Margot Klestil-Löffler

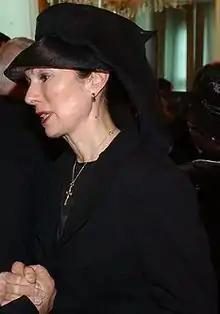
Margot Klestil-Löffler at her husband's funeral (2004)

Margot Klestil-Löffler (born 4 March 1954 in Dobersberg, Lower Austria) is an Austrian diplomat, former First Lady of Austria from 1998 to 2004, and the widow of Thomas Klestil, the former federal president of Austria. She served as the Austrian Ambassador to the Czech Republic from 2004 to 2009 and Ambassador to Russia 2009 to 2014. She has been serving as Russia envoy under Foreign Minister Karin Kneissl since 2018.